Ainu cuisine

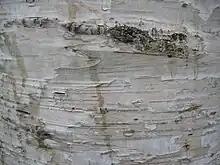
Trunk of a white birch. The sap is consumed as a beverage, while the oily bark is stripped and braided in order to make torches.

Words for alcohol in the Ainu language include "sake", "tonoto", and "askur". The word sake is a loanword from Japanese, and "tonoto" is also a word developed under Japanese influence as it originally referred to food or beverages given by an influential Japanese person, who was called a "ton". Ainu alcohol is an undistilled alcohol made from Japanese millet that is similar in appearance and flavor to homebrewed sake.